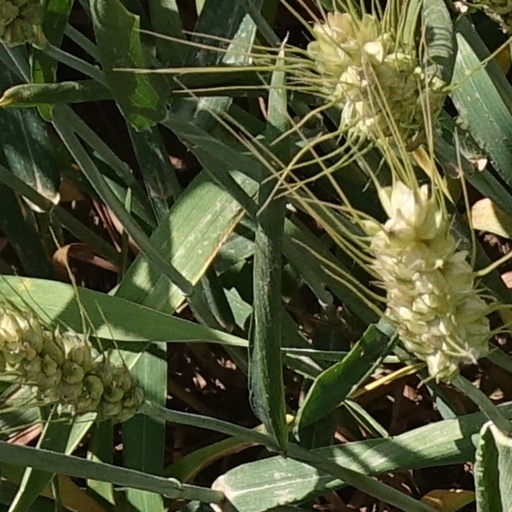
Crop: wheat